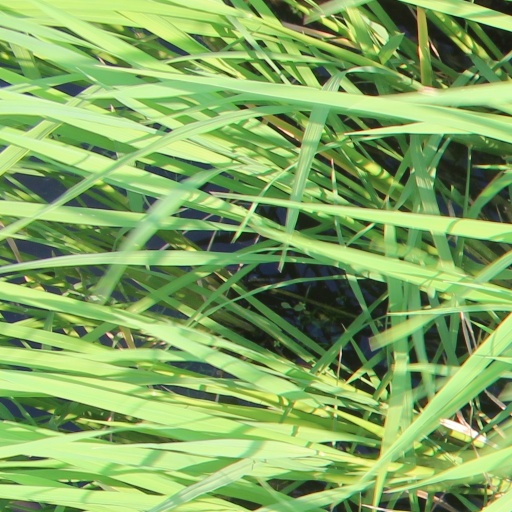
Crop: rice